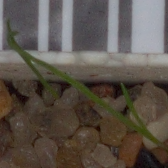
Label: loose_silkybent